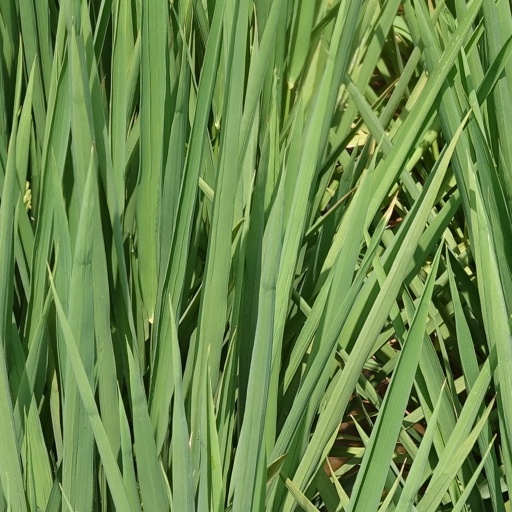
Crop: rice